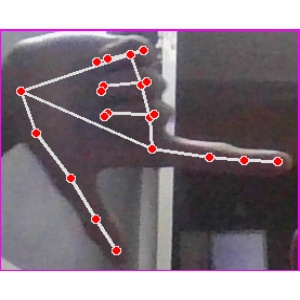
अक्षर: ख